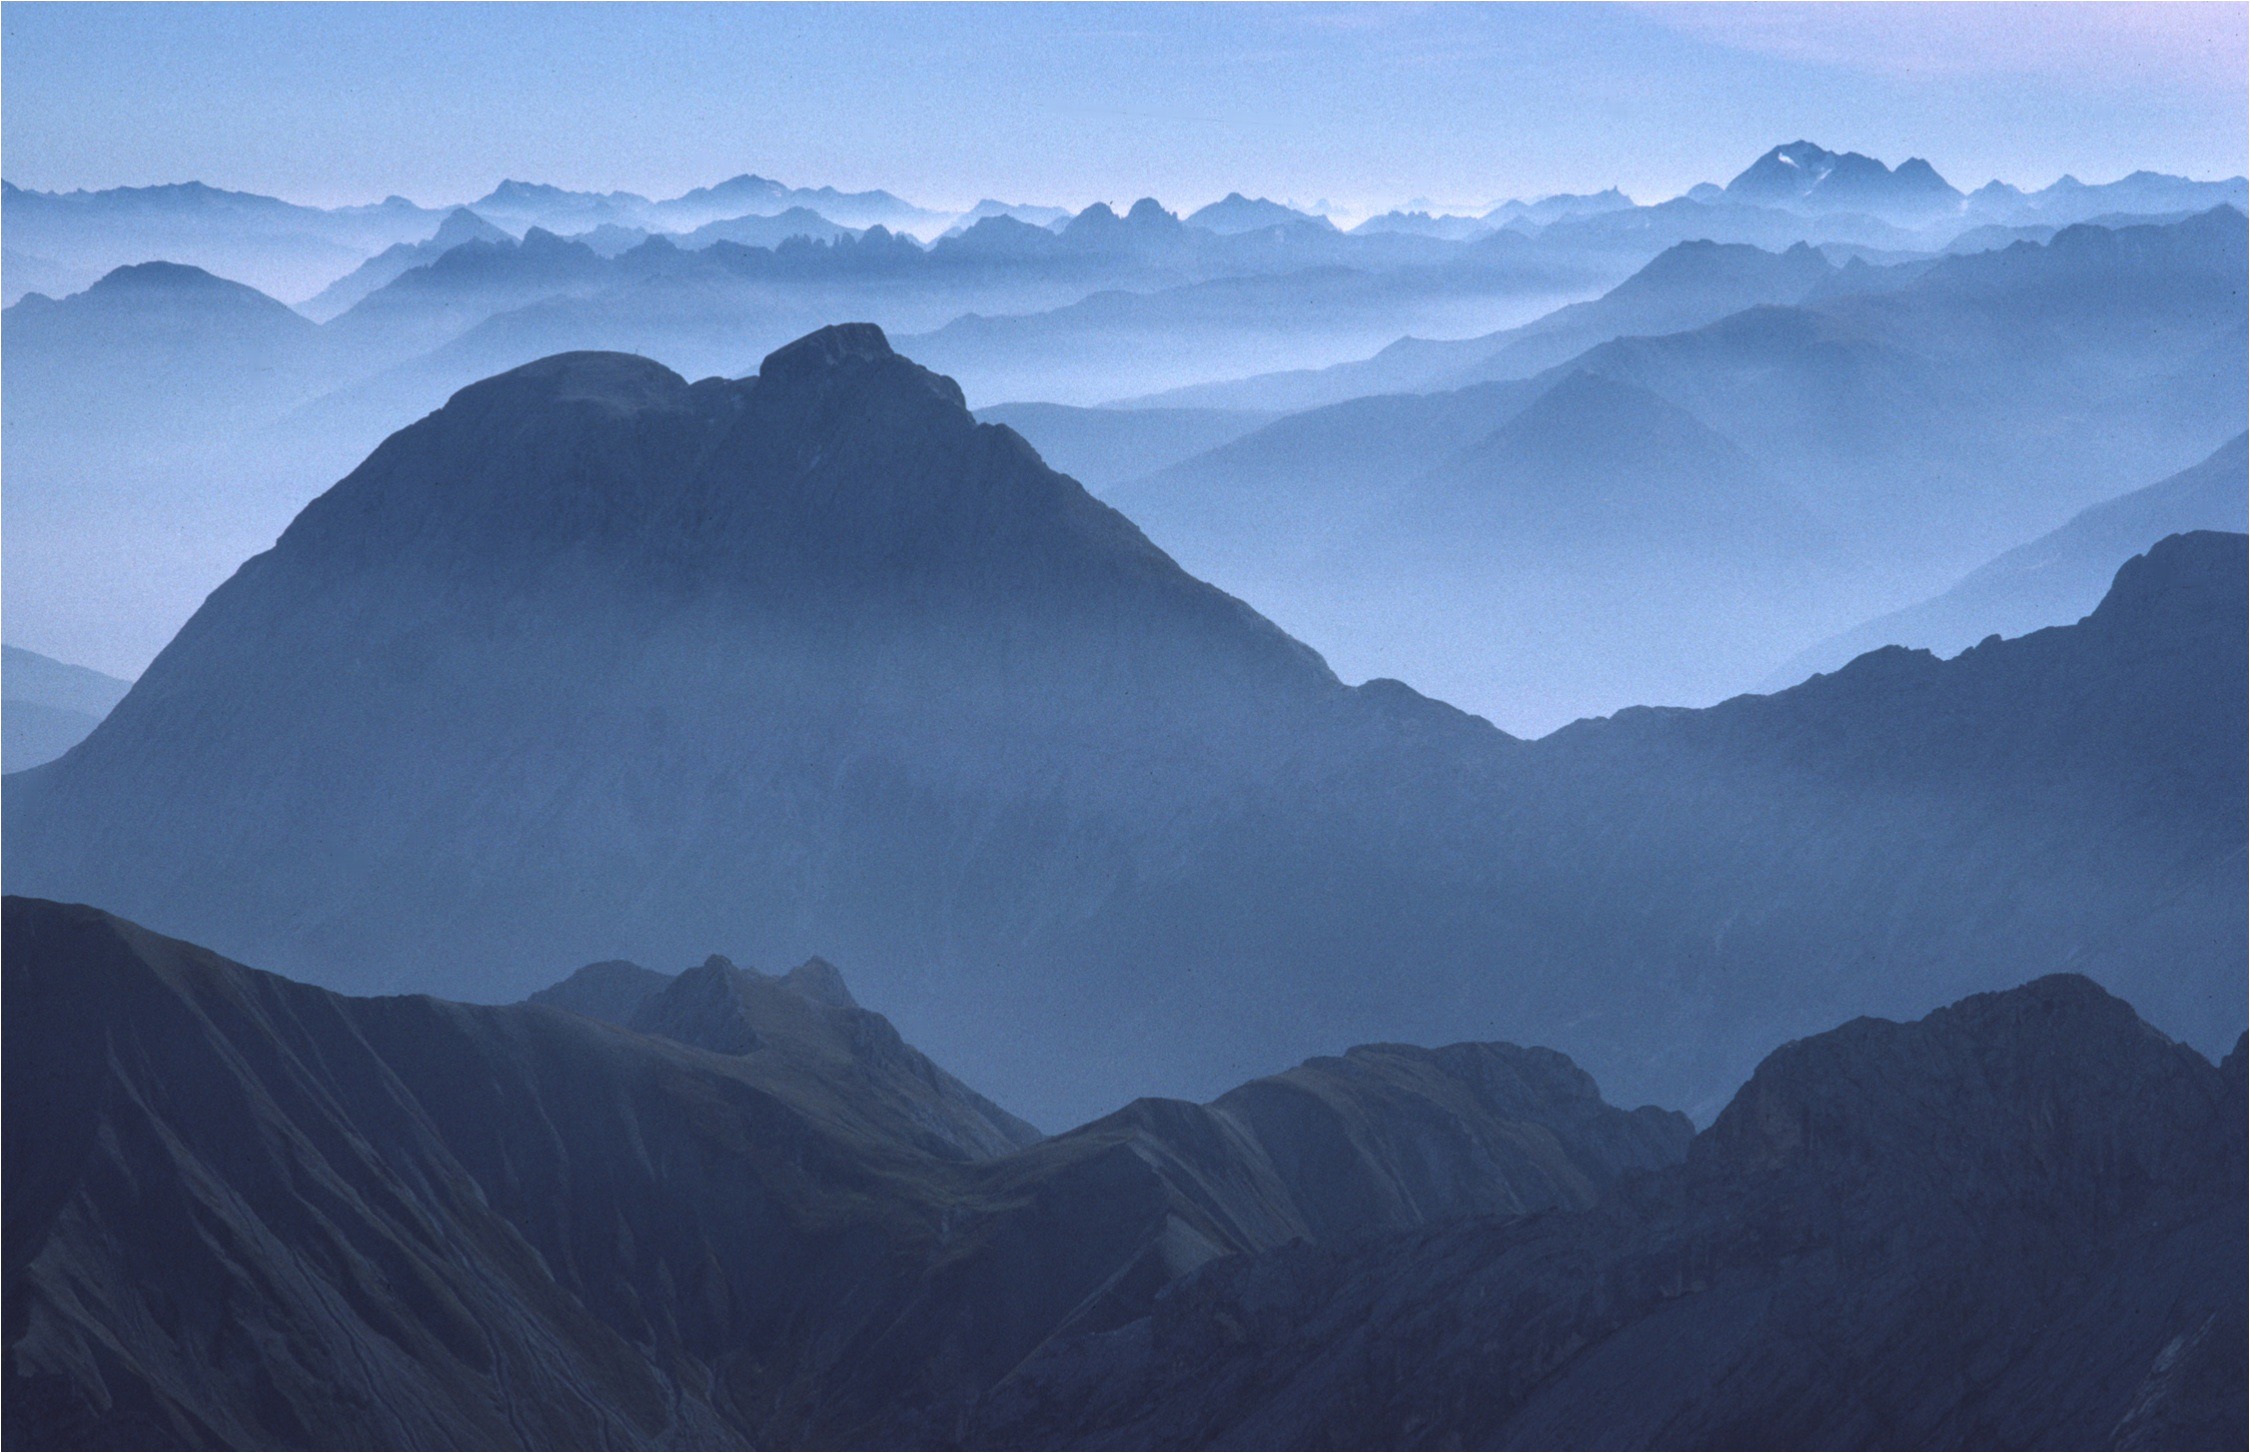
landscape, nature, wilderness, mountain, cloud, sunrise, mist, morning, dawn, valley, mountain range, panorama, weather, alpine, ridge, summit, mountains, alps, plateau, fell, cirque, mood, distant view, landform, alpine panorama, mountain pass, geographical feature, atmospheric phenomenon, mountainous landforms